114th Light Anti-Aircraft Regiment, Royal Artillery

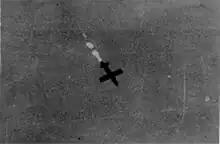
V-1 in flight over Antwerp

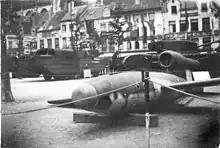
Captured V-1 displayed at Antwerp at the end of World War II.

Clearing the Scheldt Estuary and bringing the port of Antwerp into use as a supply base was an important element in the Overlord plan. The planners envisaged a large AA Gun Defence Area (GDA) to deal not only with conventional air raids but also the threat of V-1 flying bombs (codenamed 'Divers'). 114th LAA Rgt was equipped with the Vickers No 1 AA Predictor (normally used by 3.7-inch HAA batteries) to tackle these small fast-moving targets and on 18 October it arrived at Antwerp to reinforce 5th Royal Marine AA Bde. At first it was deployed along the tops of dykes to guard against German aircraft laying mines in the Scheldt Estuary: the regiment suggested that it would be better to place the guns on Rhine barges (F Troop finally embarked on barges in mid-January). The first 'Diver' arrived in the Antwerp area on 23 October, and the regiment suffered a few casualties, including a fatality when a cinema in the city was hit.